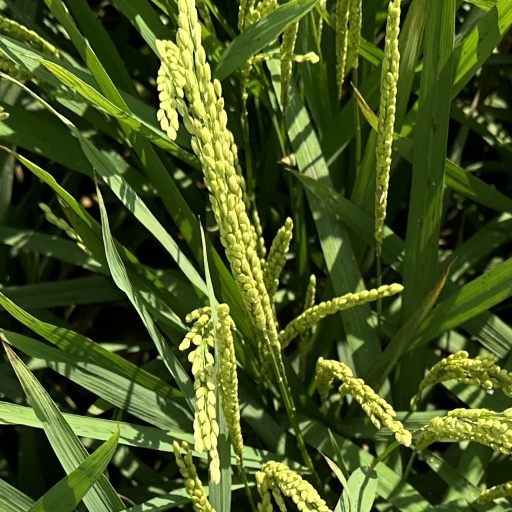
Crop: rice